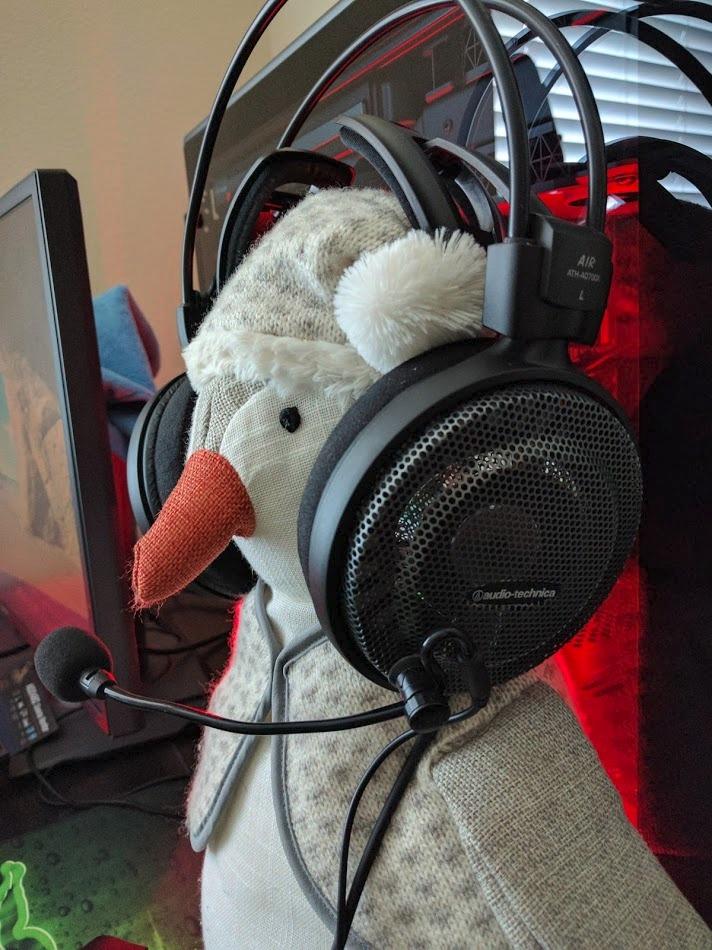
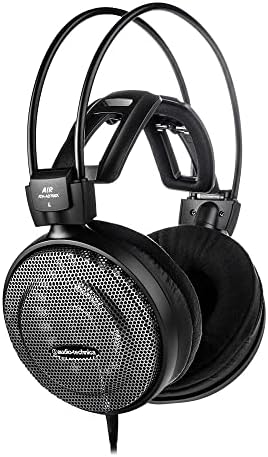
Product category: headphones
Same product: yes